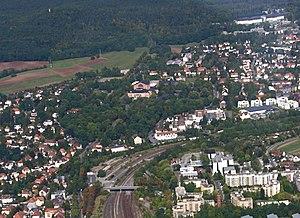
La Colline verte est l'endroit où Richard Wagner a fait construire sa maison d'opéra, de 1872 à 1875, le Festspielhaus de Bayreuth, uniquement destiné aux œuvres du compositeur. Par analogie, l'appellation désigne le théâtre lui-même ou le festival de Bayreuth. Les wagnérophiles français l'appellent aussi la Colline sacrée.